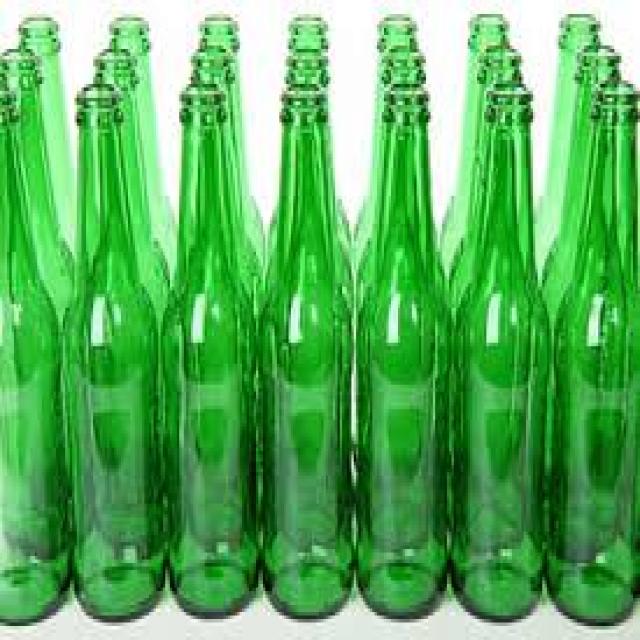
Label: Glass